14 (novel)

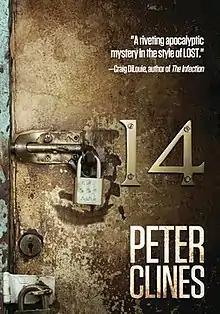

14 is a 2012 science fiction novel by American author Peter Clines.